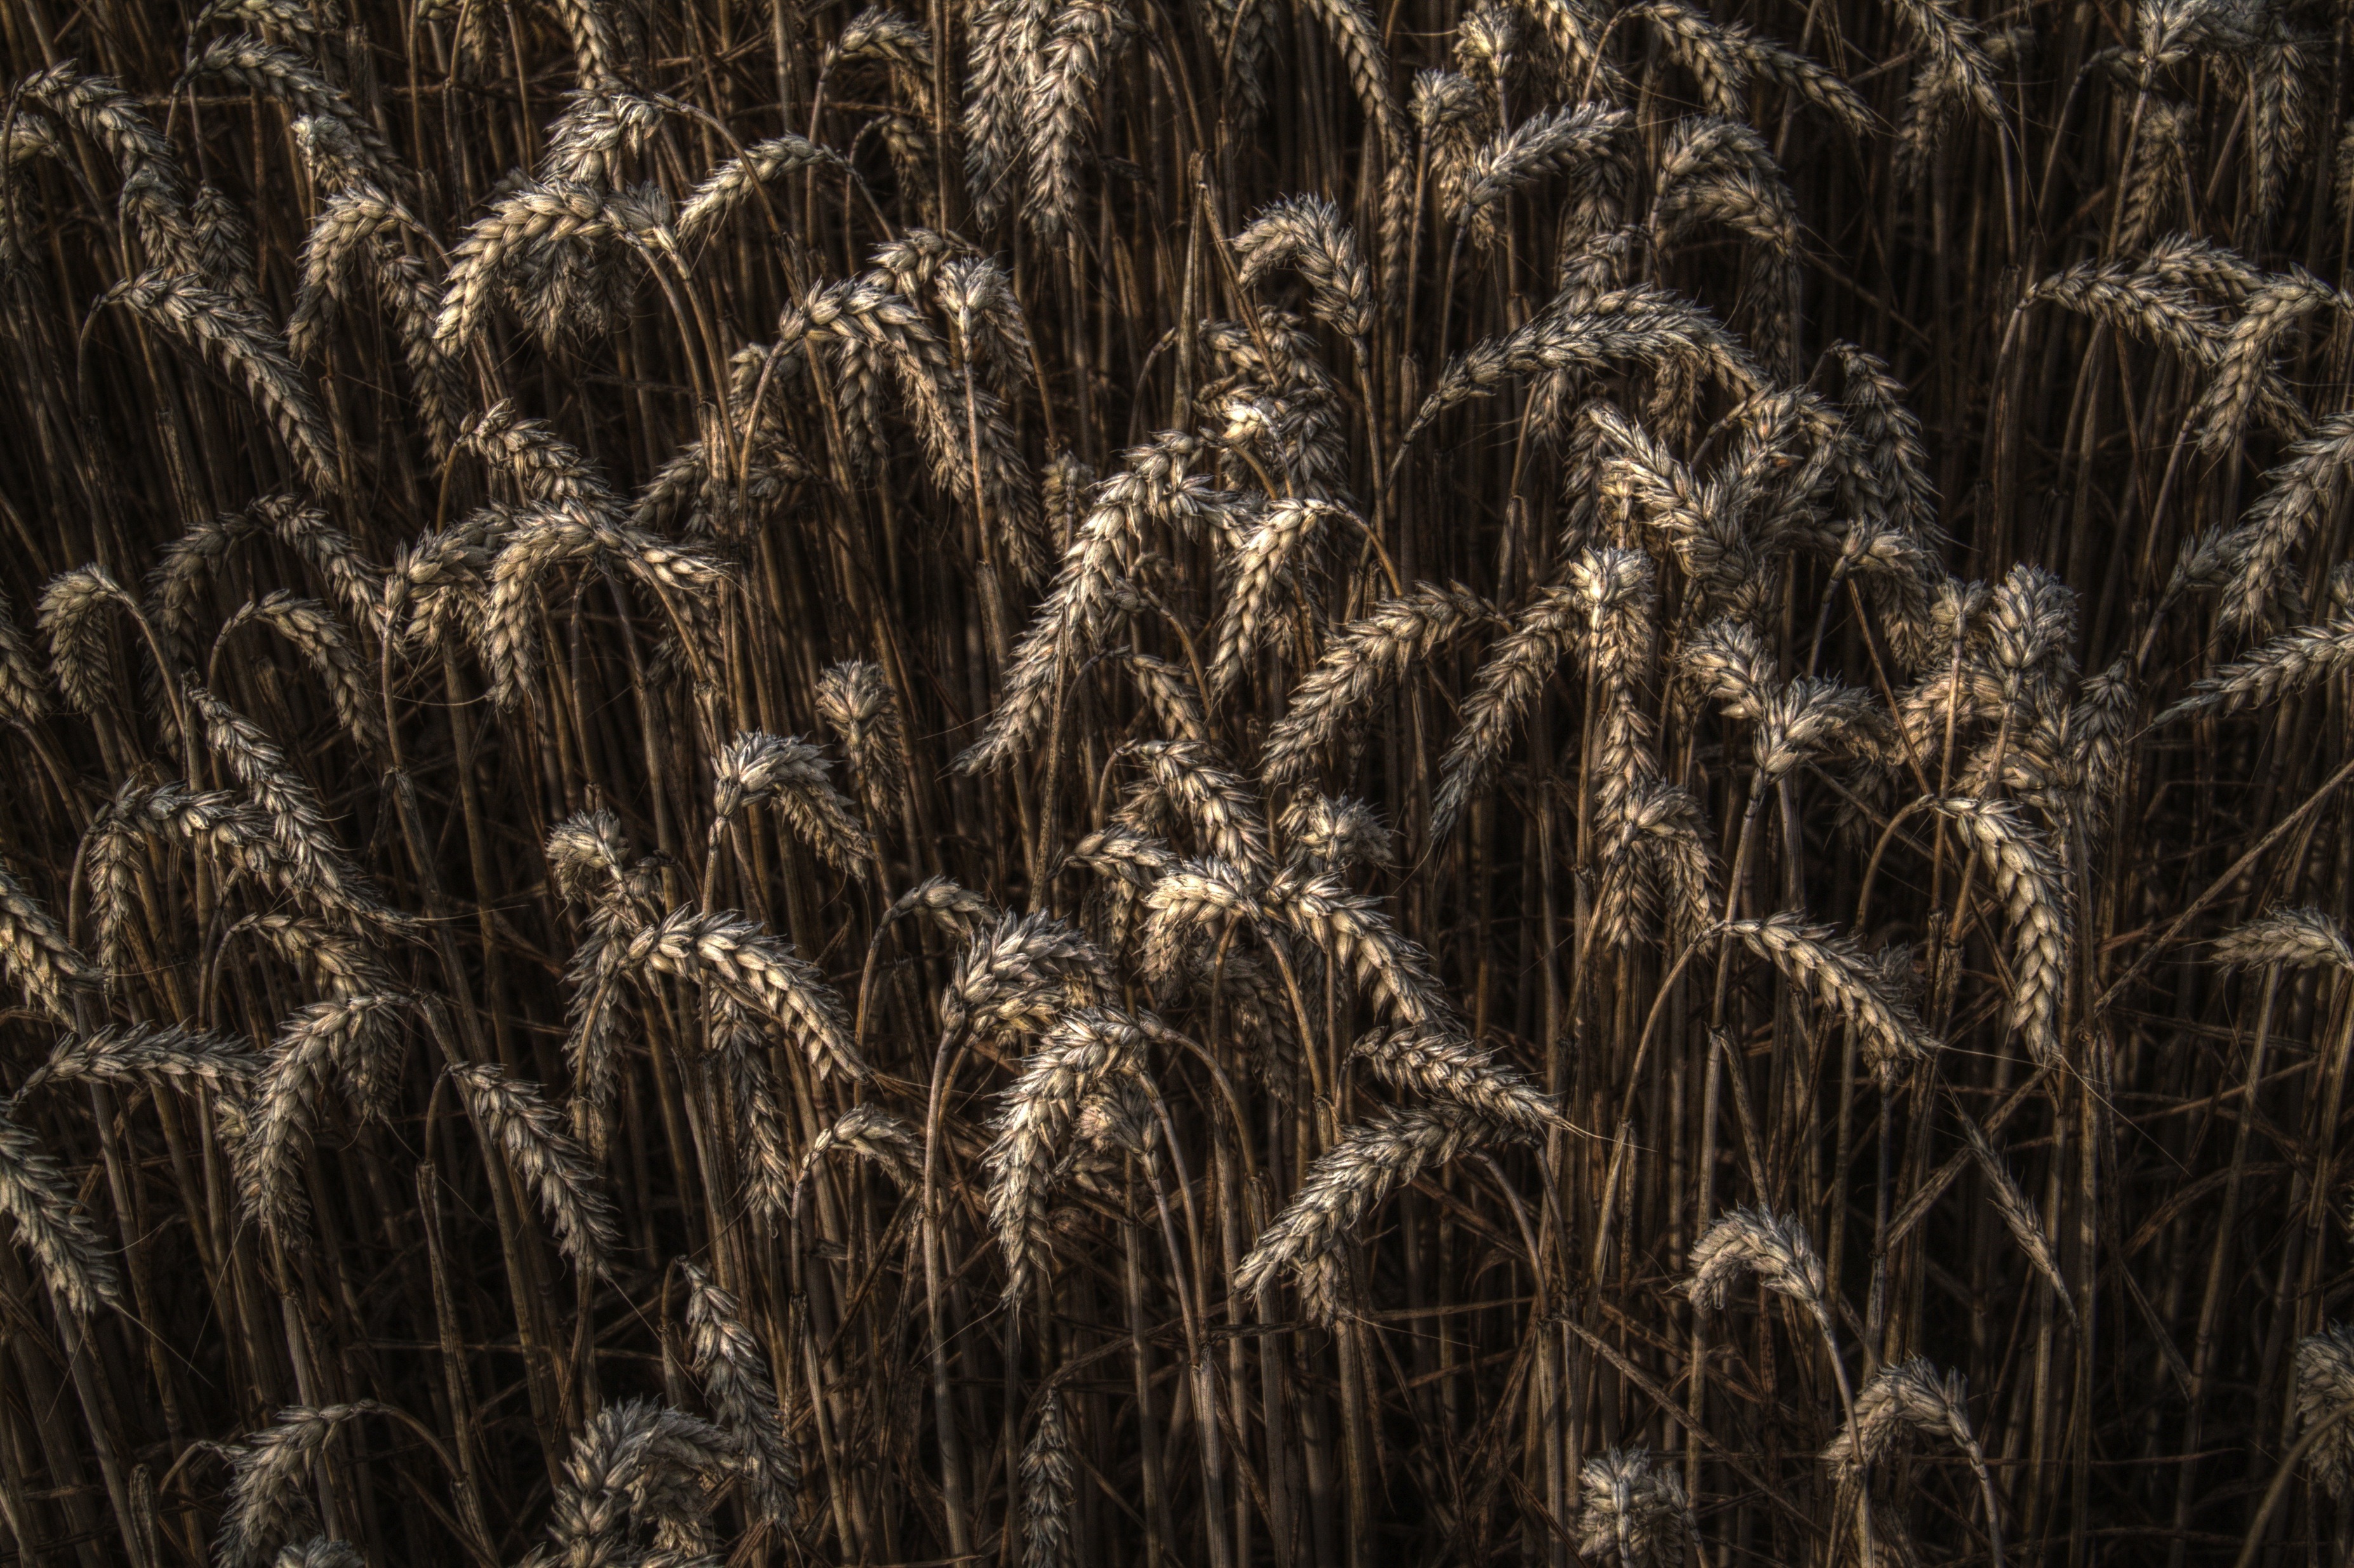
grass, plant, field, farm, wheat, grain, rural, food, crop, macro, soil, agriculture, close up, hdr, flowering plant, commodity, grass family, land plant, food grain